Dynamical energy analysis

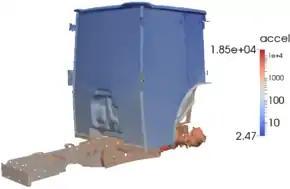
This image shows the result of a DEA simulation on a model of a Yanmar tractor. Shown is the out-of-plane acceleration on a logarithmic color scale for a frequency of 1000 Hz.

As a more applied example, the result of a DEA simulation on a Yanmar tractor model (body in blue: chassis/cabin steel frame and windows) is shown here to the left. The numerical DEA results are compared with experimental measurements at frequencies between 400 Hz and 4000 Hz for an excitation on the back of the gear casing. Both results agree favorably. The DEA simulation can be extended to predict the sound pressure level at driver's ear.